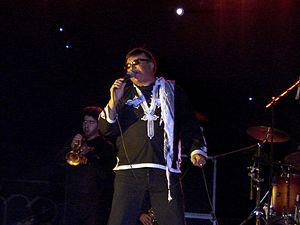
José Cid – nom de scène de José Albano Cid de Ferreira Tavares – né le 4 février 1942 à Chamusca est un musicien, chanteur, compositeur et réalisateur artistique portugais d’inspiration à la fois libertaire et monarchiste.